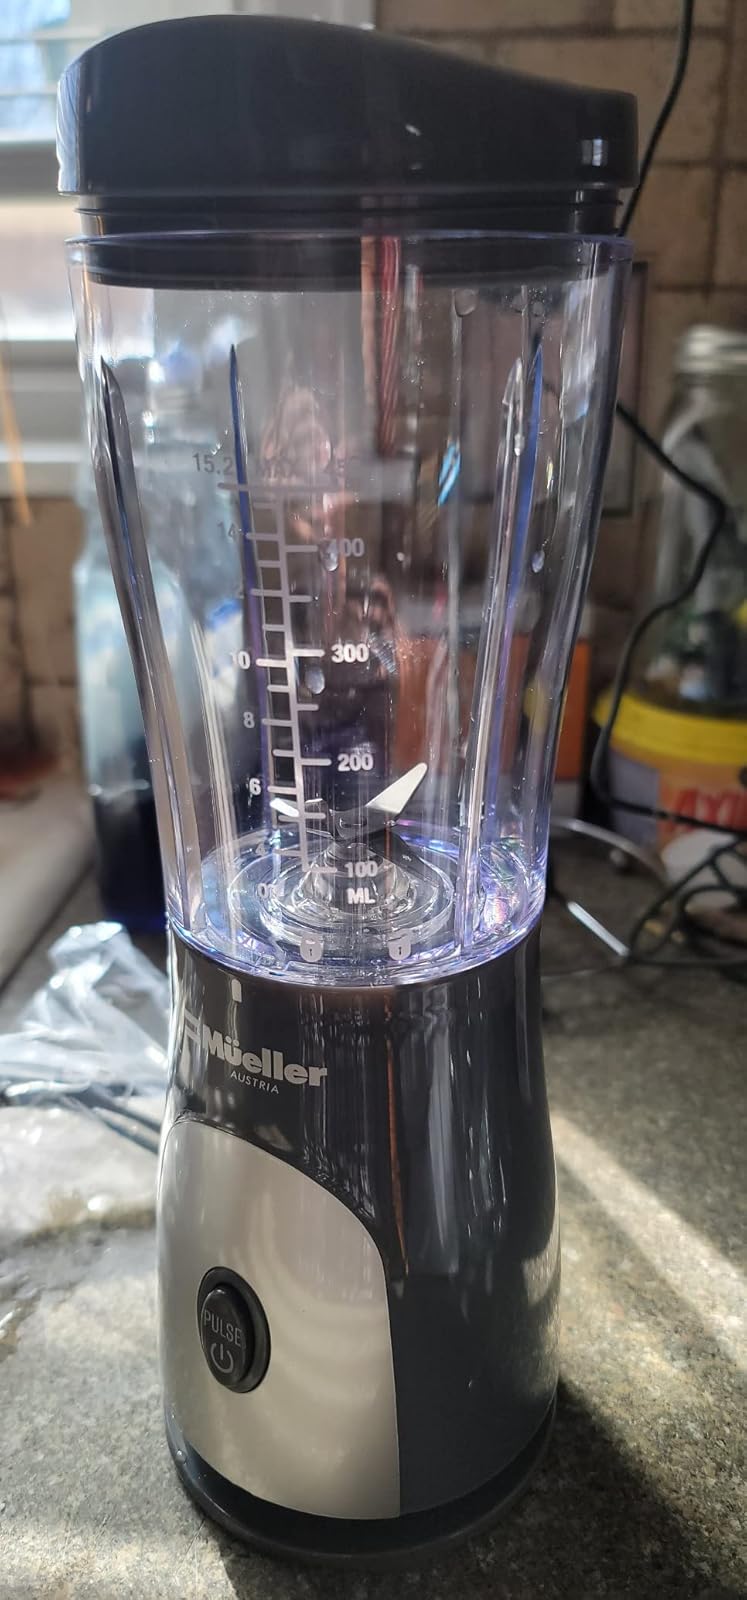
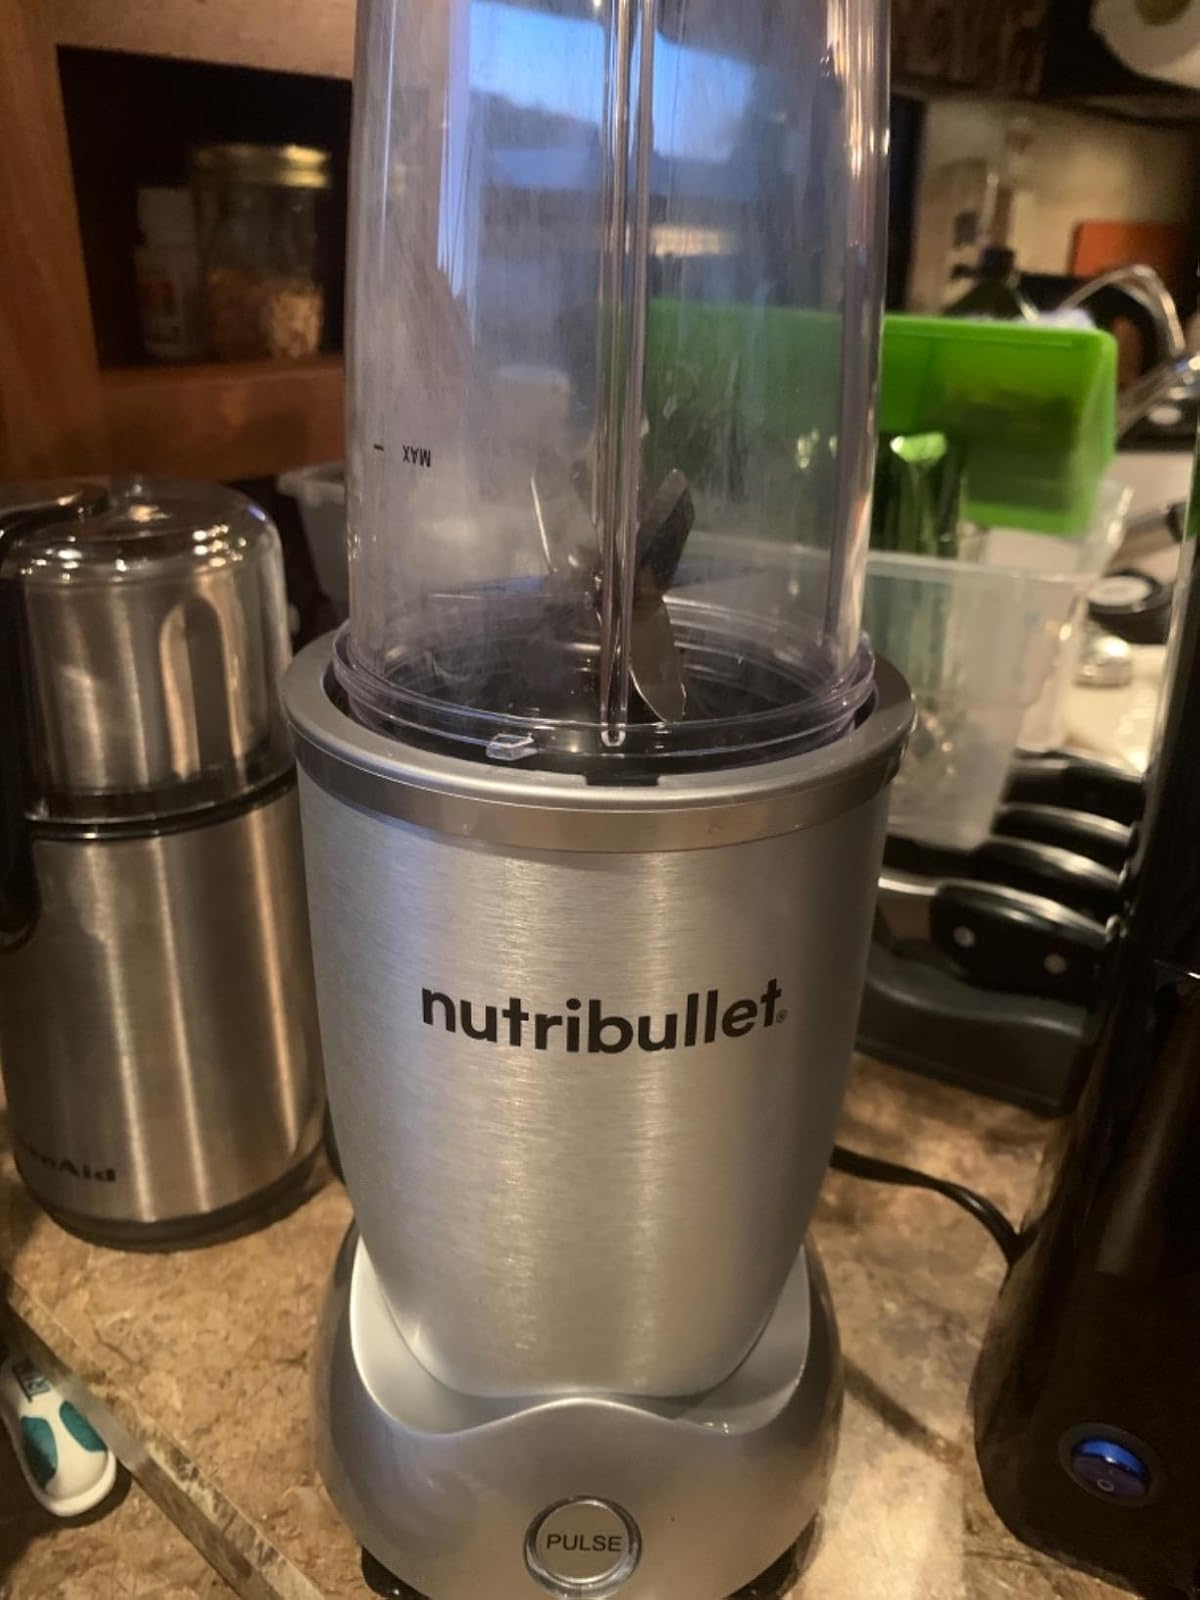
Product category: items_blender
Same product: no